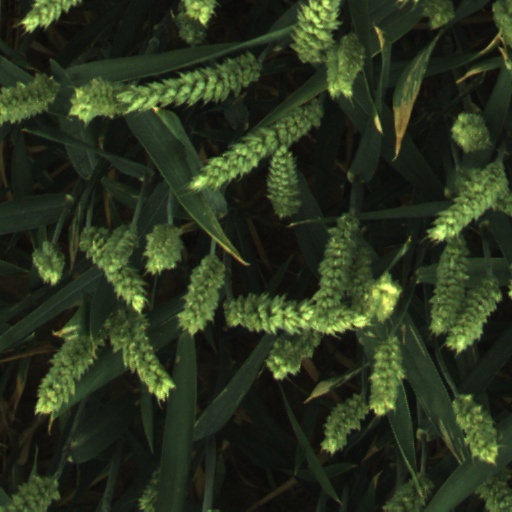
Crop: wheat